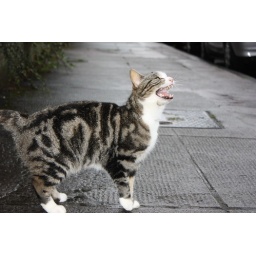
This cat walked the street where we stayed in Glasgow. Everyone knows him there.